Harristown State High School Buildings

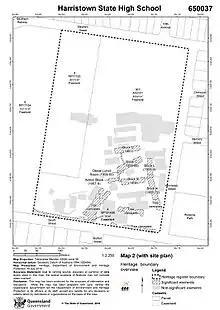
Site map, 2016

Harristown State High School occupies an rectangular site that is located in the suburb of Harristown, on the western edge of Toowoomba. The site slopes gently down towards the north, and is accessed by a slightly curved driveway leading from South Street at the southern end of the site. The site is also accessed by Hennessy Street (east) and is bounded by Stephen Street (north) and Concordia Lutheran College (west). The school retains a complex of seven buildings (1954–1961, some with later extensions) linked by covered walkways, with courtyard assembly and play spaces between the buildings, located in the southeastern corner of the site. The landscaped grounds are well established, and include mature trees, and playing fields at the western and northern ends of the site.